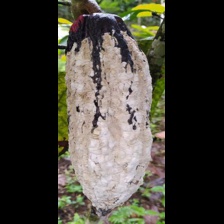
Label: moniliophthora